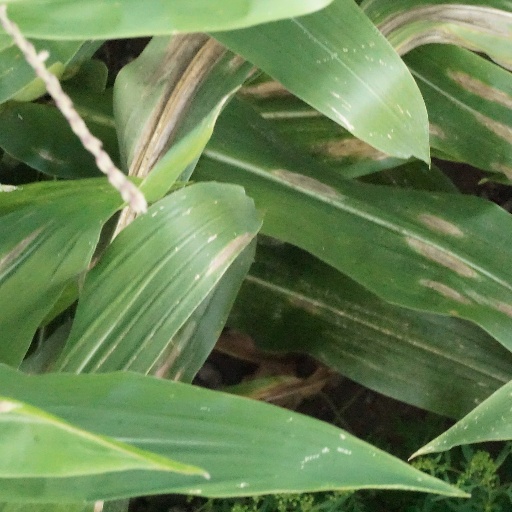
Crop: maize; corn